1969 World Series

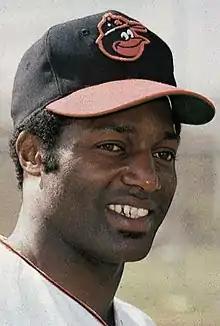
Don Buford

With this win, the Orioles looked to be proving all the prognosticators right, as it was a dominant performance. Don Buford hit Tom Seaver's second pitch of the game for a home run, which just evaded Ron Swoboda's leaping attempt at catching it. The O's then added three more runs in the fourth when, with two outs, Elrod Hendricks singled and Davey Johnson walked. Mark Belanger then singled in a run, followed by an RBI single by pitcher Mike Cuellar. Buford capped the inning off by doubling in Belanger.